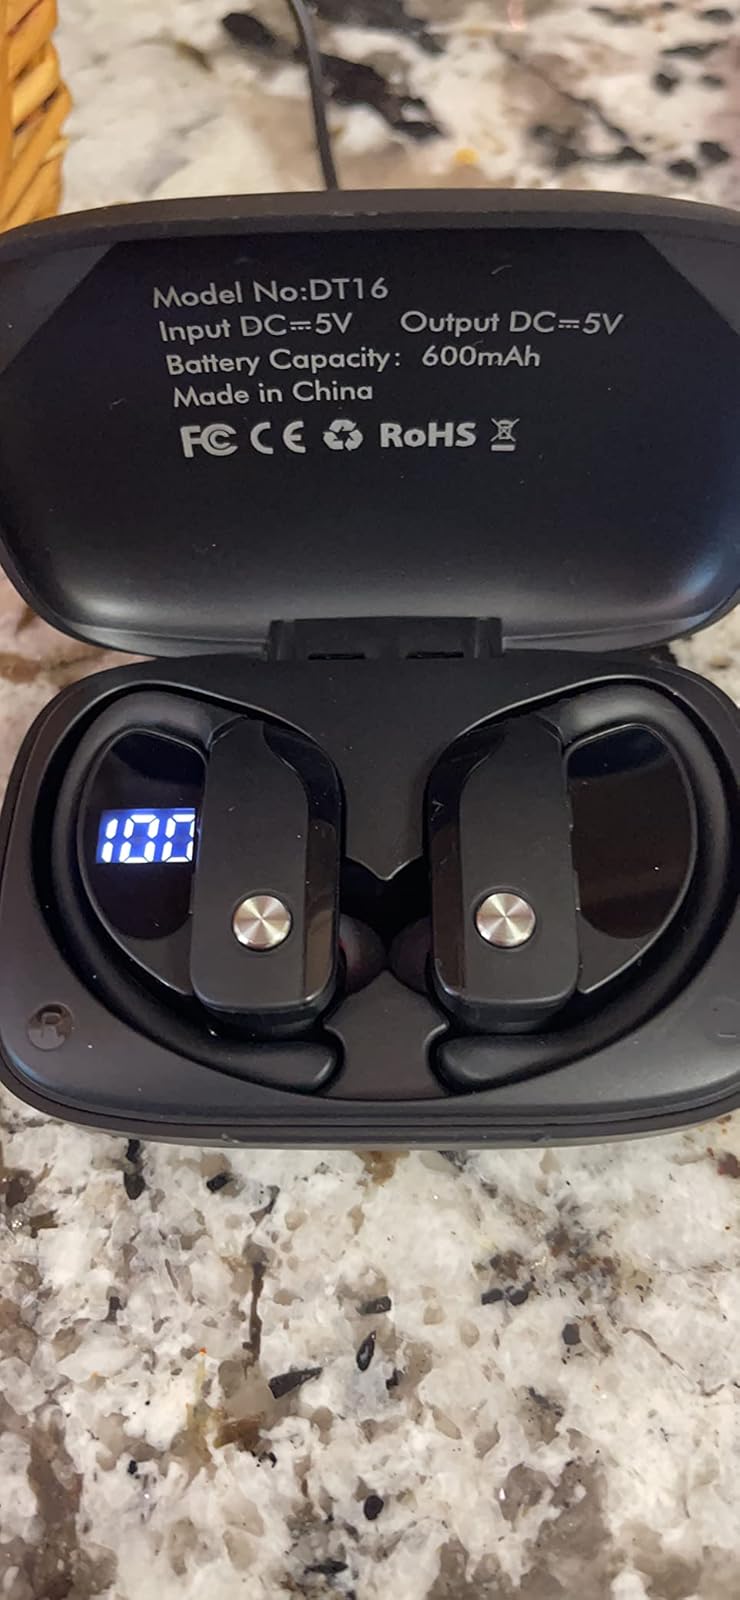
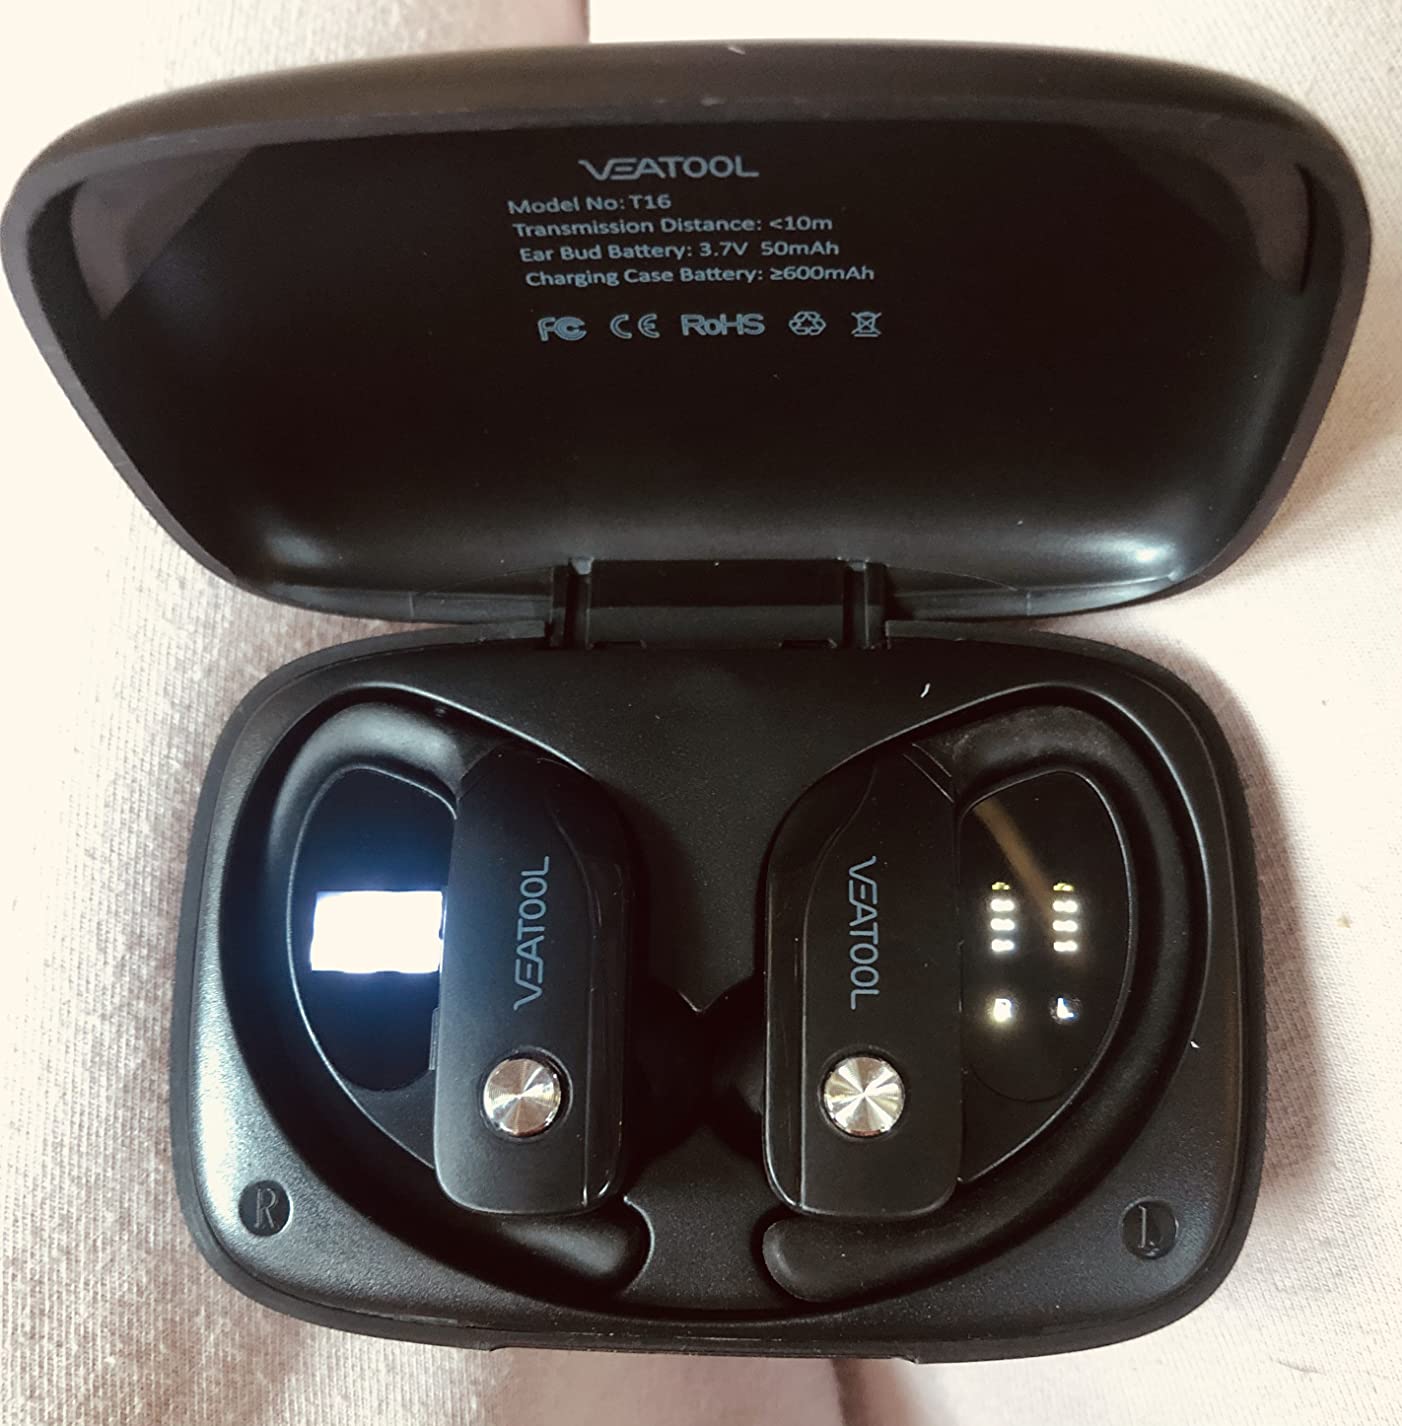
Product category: earbuds
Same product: no